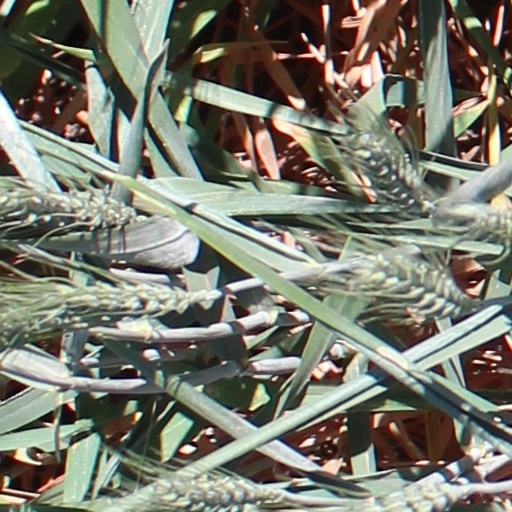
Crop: wheat